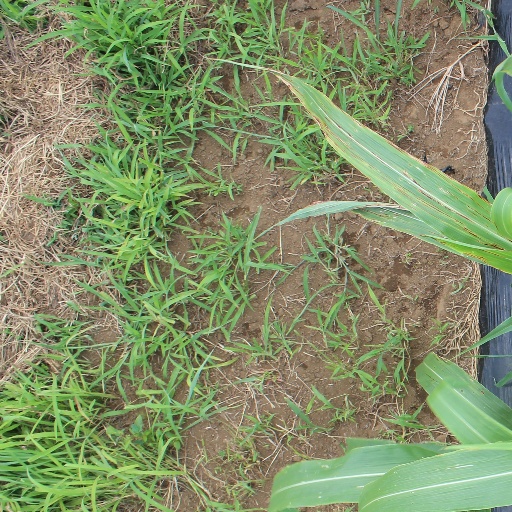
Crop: sorghum